Shia Islam in the Indian subcontinent

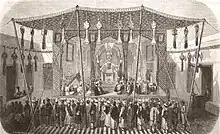
A painting illustrating Muharram observance of Lahore in 1857.

Some of these books were taught in Shia scholarly circles in the nineteenth century Lucknow. His student Nawab Saadat Ali Khan built an observatory in Lucknow. Another student, Ayatollah Dildar Ali Naqvi Naseerabadi, who learnt philosophy under him, became the first Usuli Shia Marja of India.